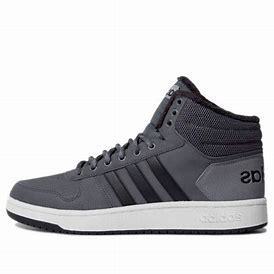
Brand: adidas
Model: neo Adidas NEO Hoops 2